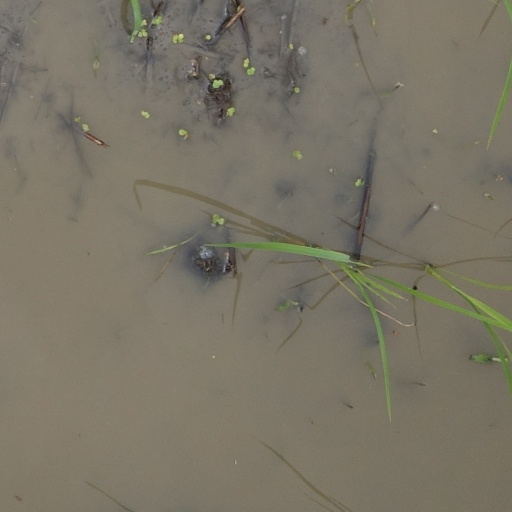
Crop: rice